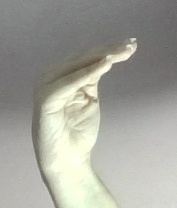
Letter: haa